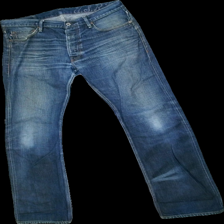
View: front
Type: Jeans
Category: Men
Brand: Ralph Lauren
Colors: Blue
Material: 100% cotton
Cut: Regular
Size: 36
Stains: Minor
Smell: Minor
Price range: <50
Recommended usage: Recycle